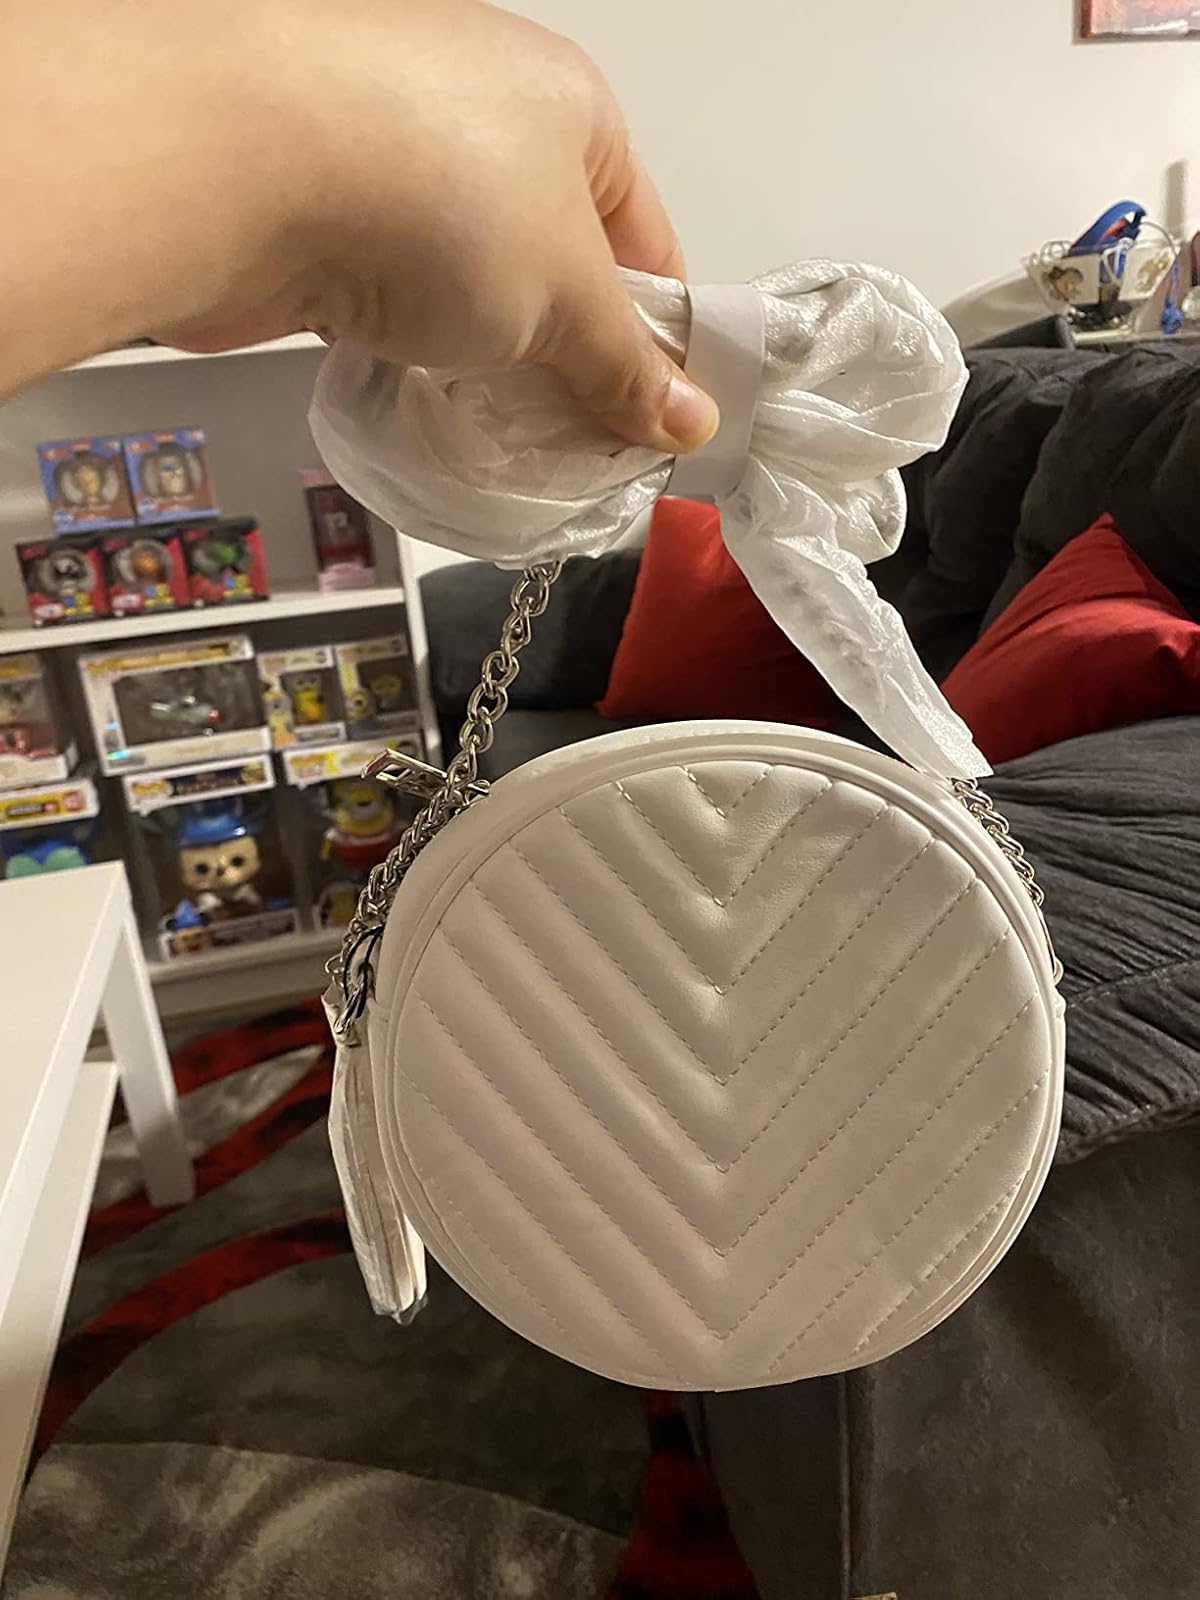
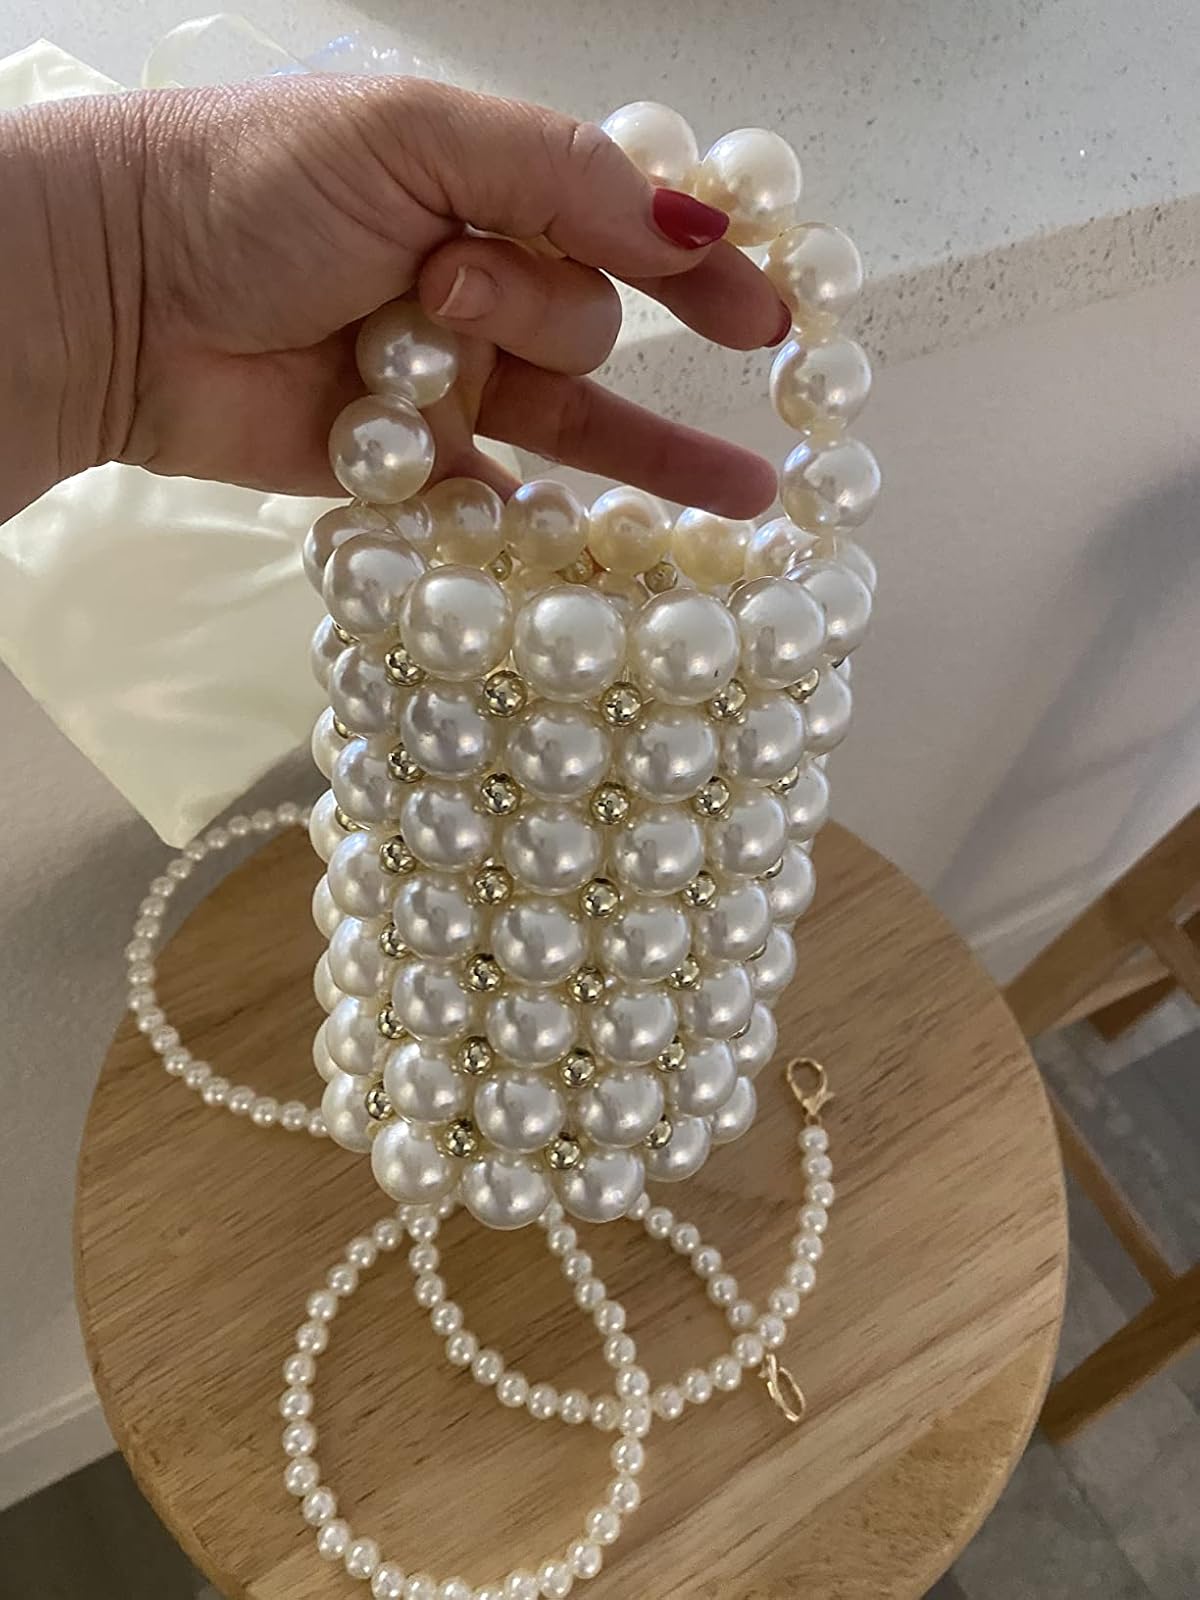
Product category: accessories_handbag
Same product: no